2020s in fashion

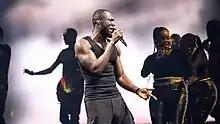
British rapper Stormzy wearing all-black outfit in 2022.

The 20-year trend cycle was important as the decade started, bringing back Y2K men's fashion from the late 1990s and 2000s, especially among social media users. This was a big change from the fashion of the previous decade, which was inspired by early to mid '90s styles. This included mixing selected contemporary fashion brands with original vintage clothing and recent thrift shop finds.